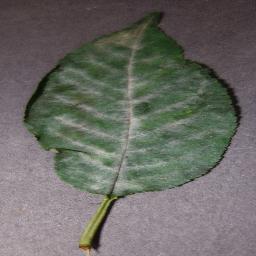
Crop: cherry
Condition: (including_sour)_powdery_mildew